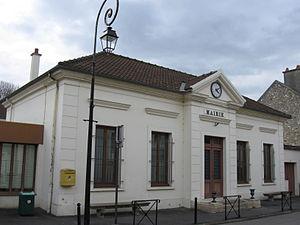
Mairie de Croissy-Beaubourg. (Seine-et-Marne, région Île-de-France).